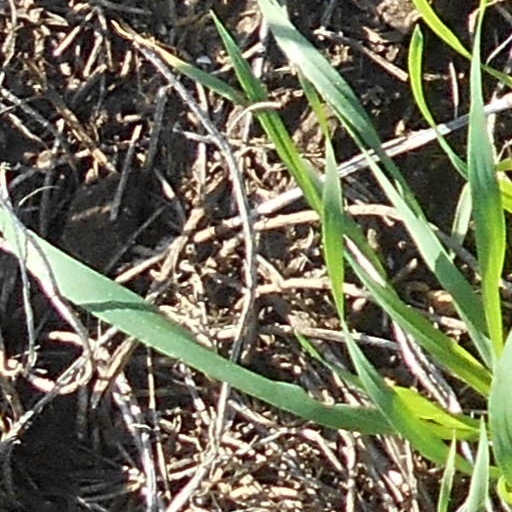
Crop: wheat